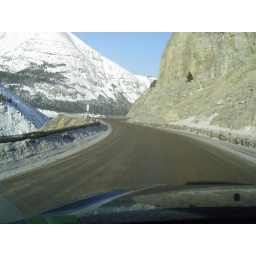
seriously.....dirt road through the mountains in some spots.